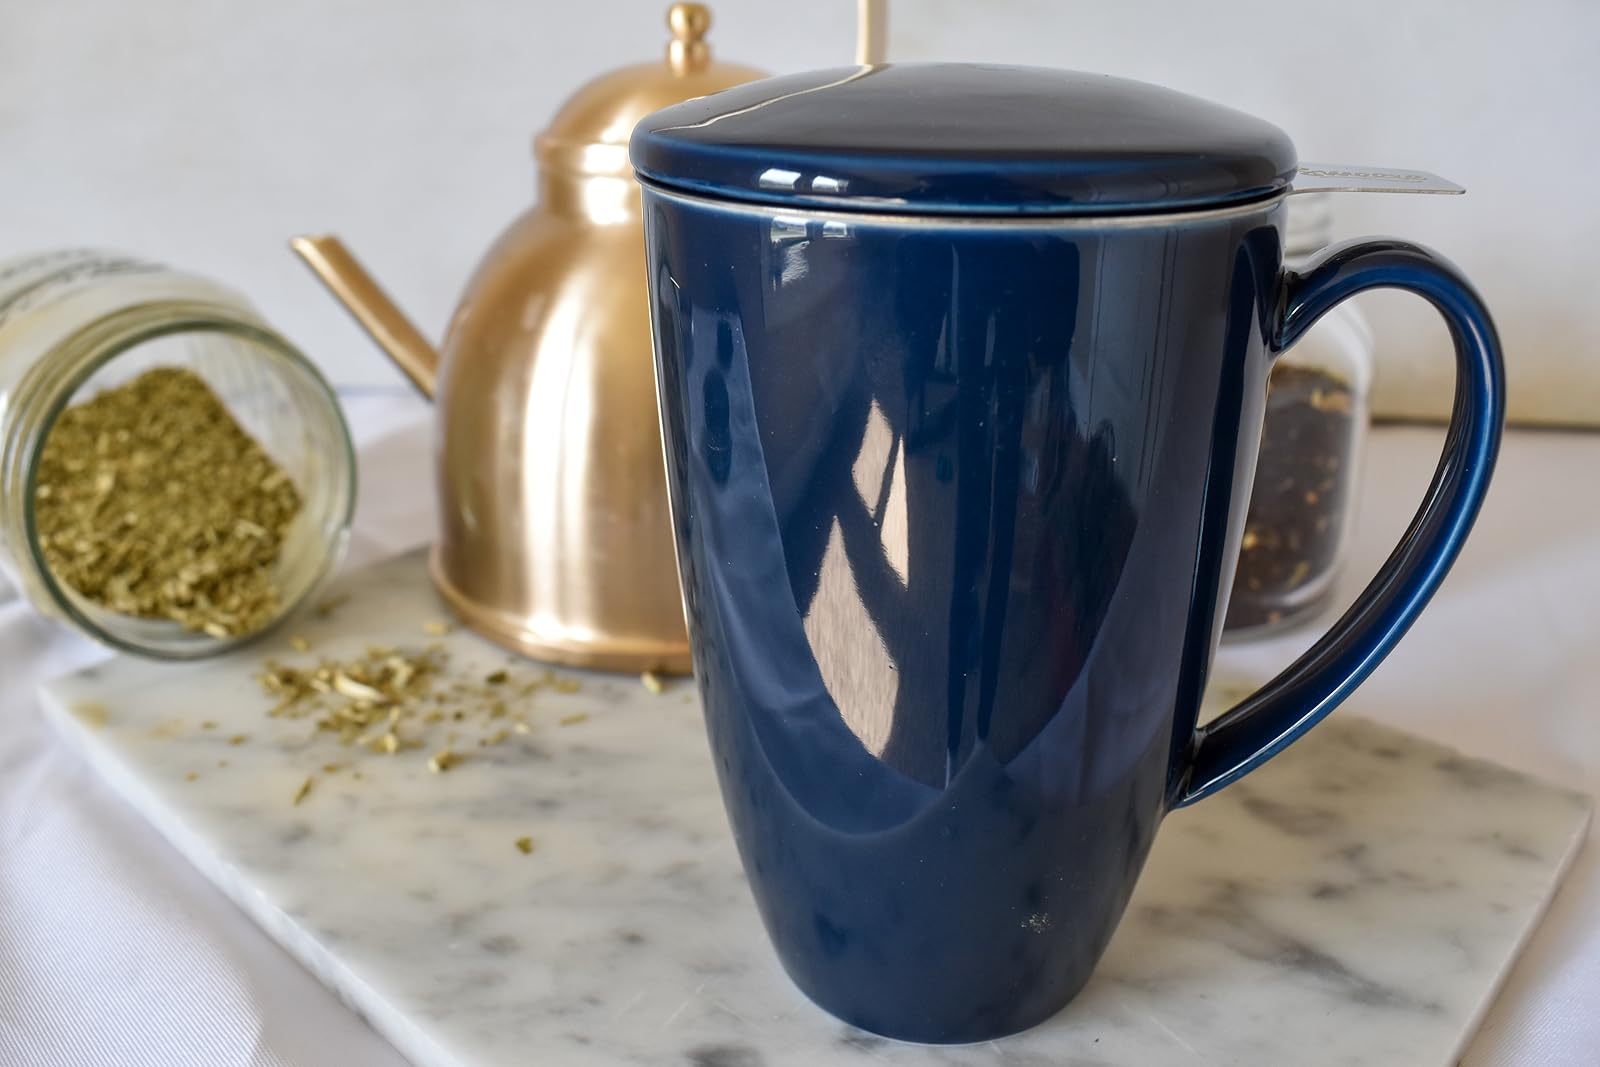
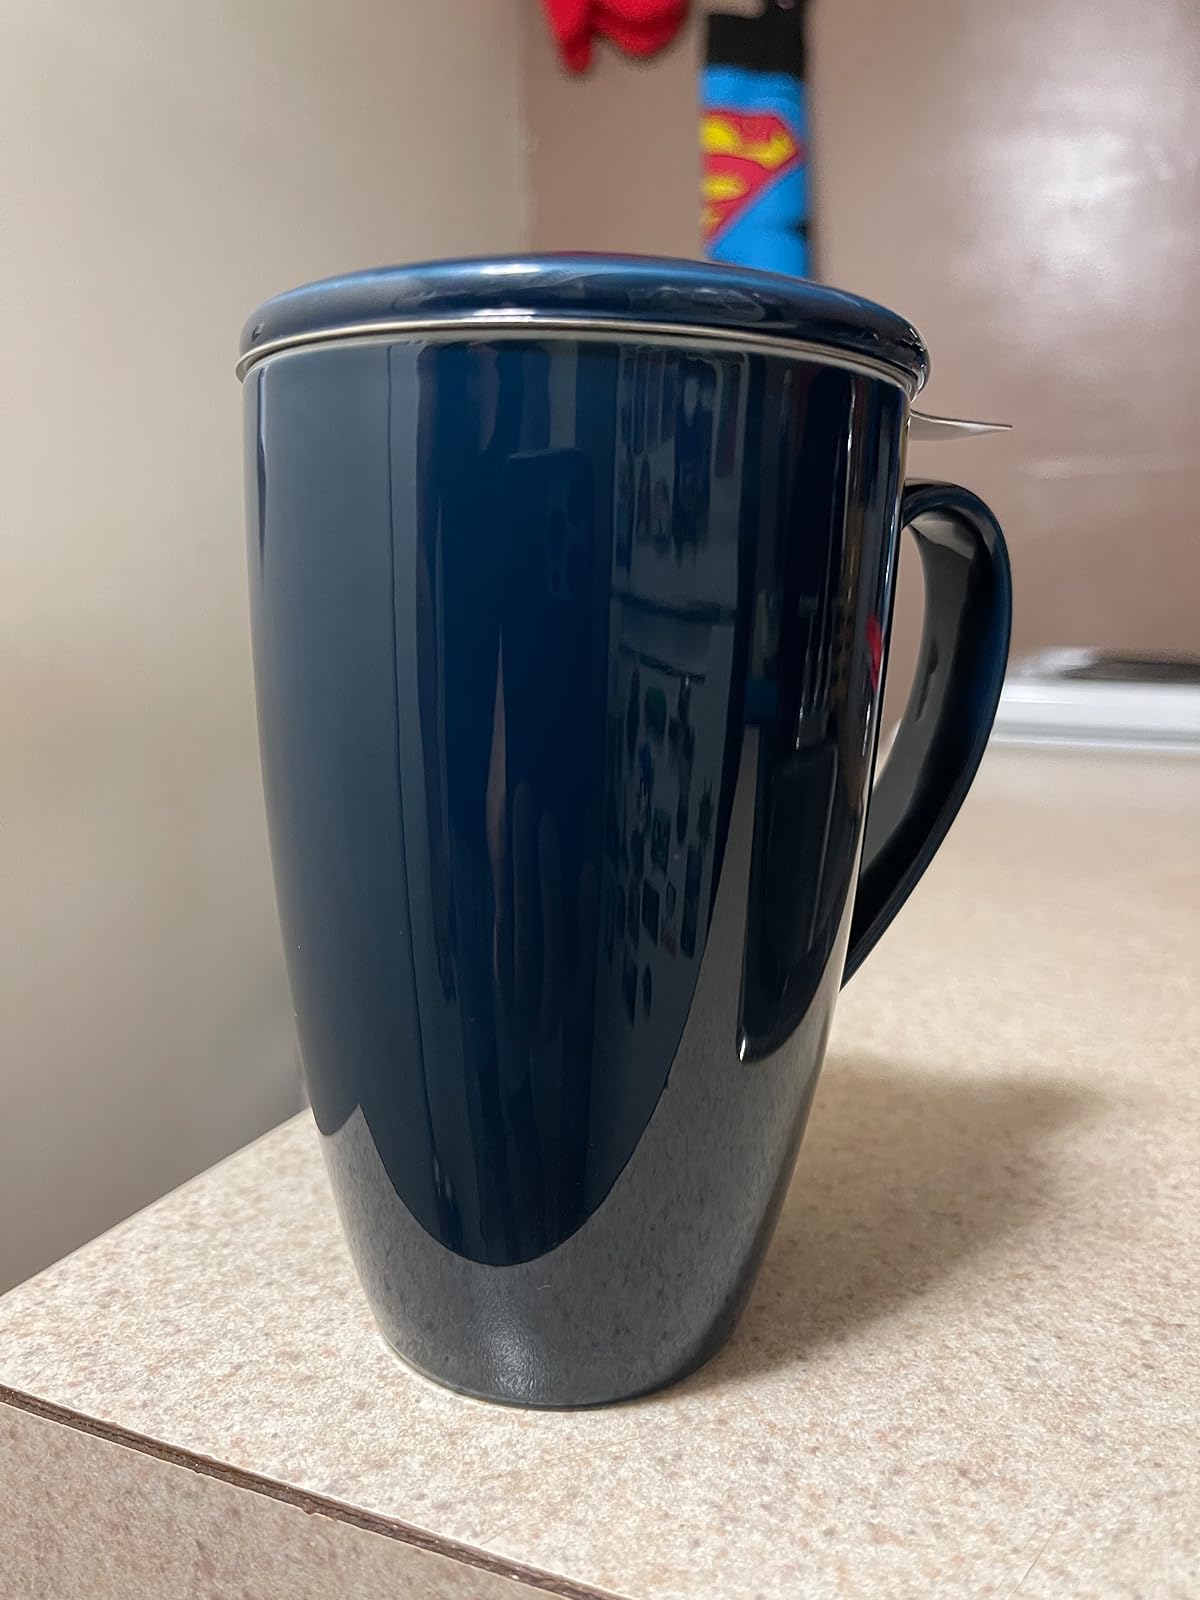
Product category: items_mug
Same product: yes